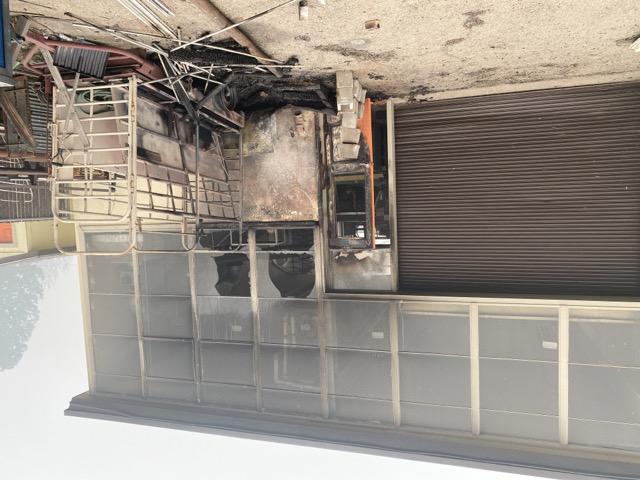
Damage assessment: affected